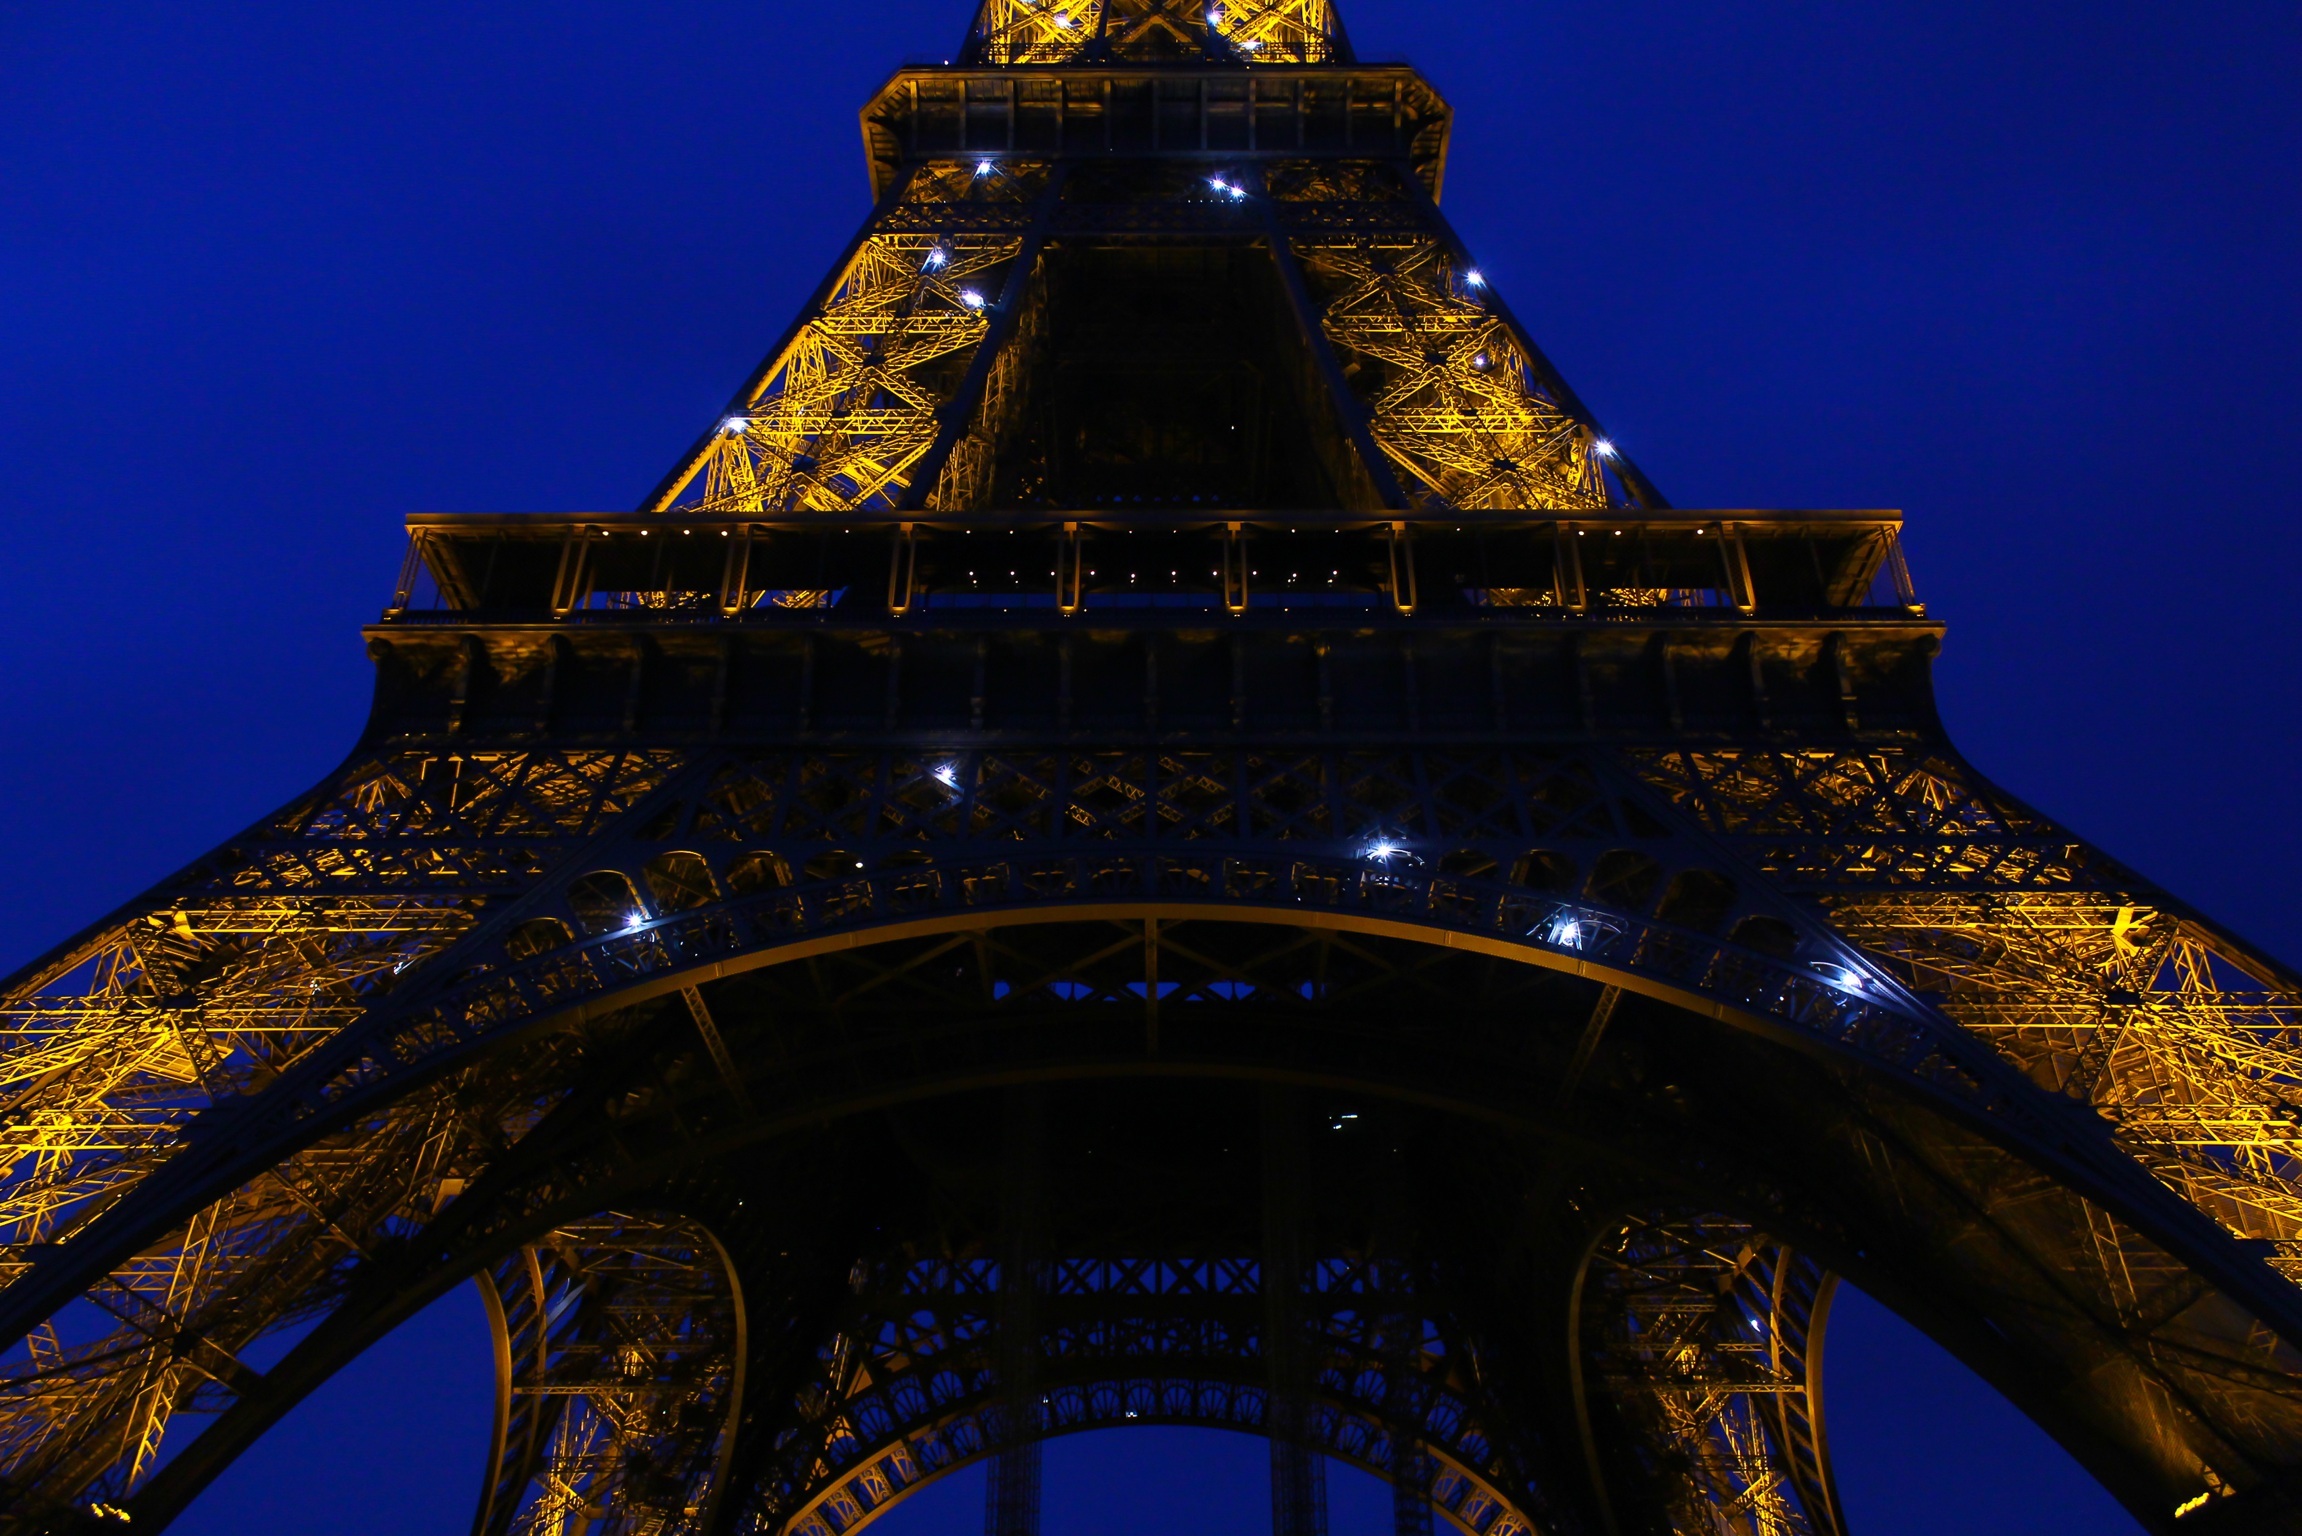
night, evening, reflection, tower, landmark, symmetry, dome, metropolis